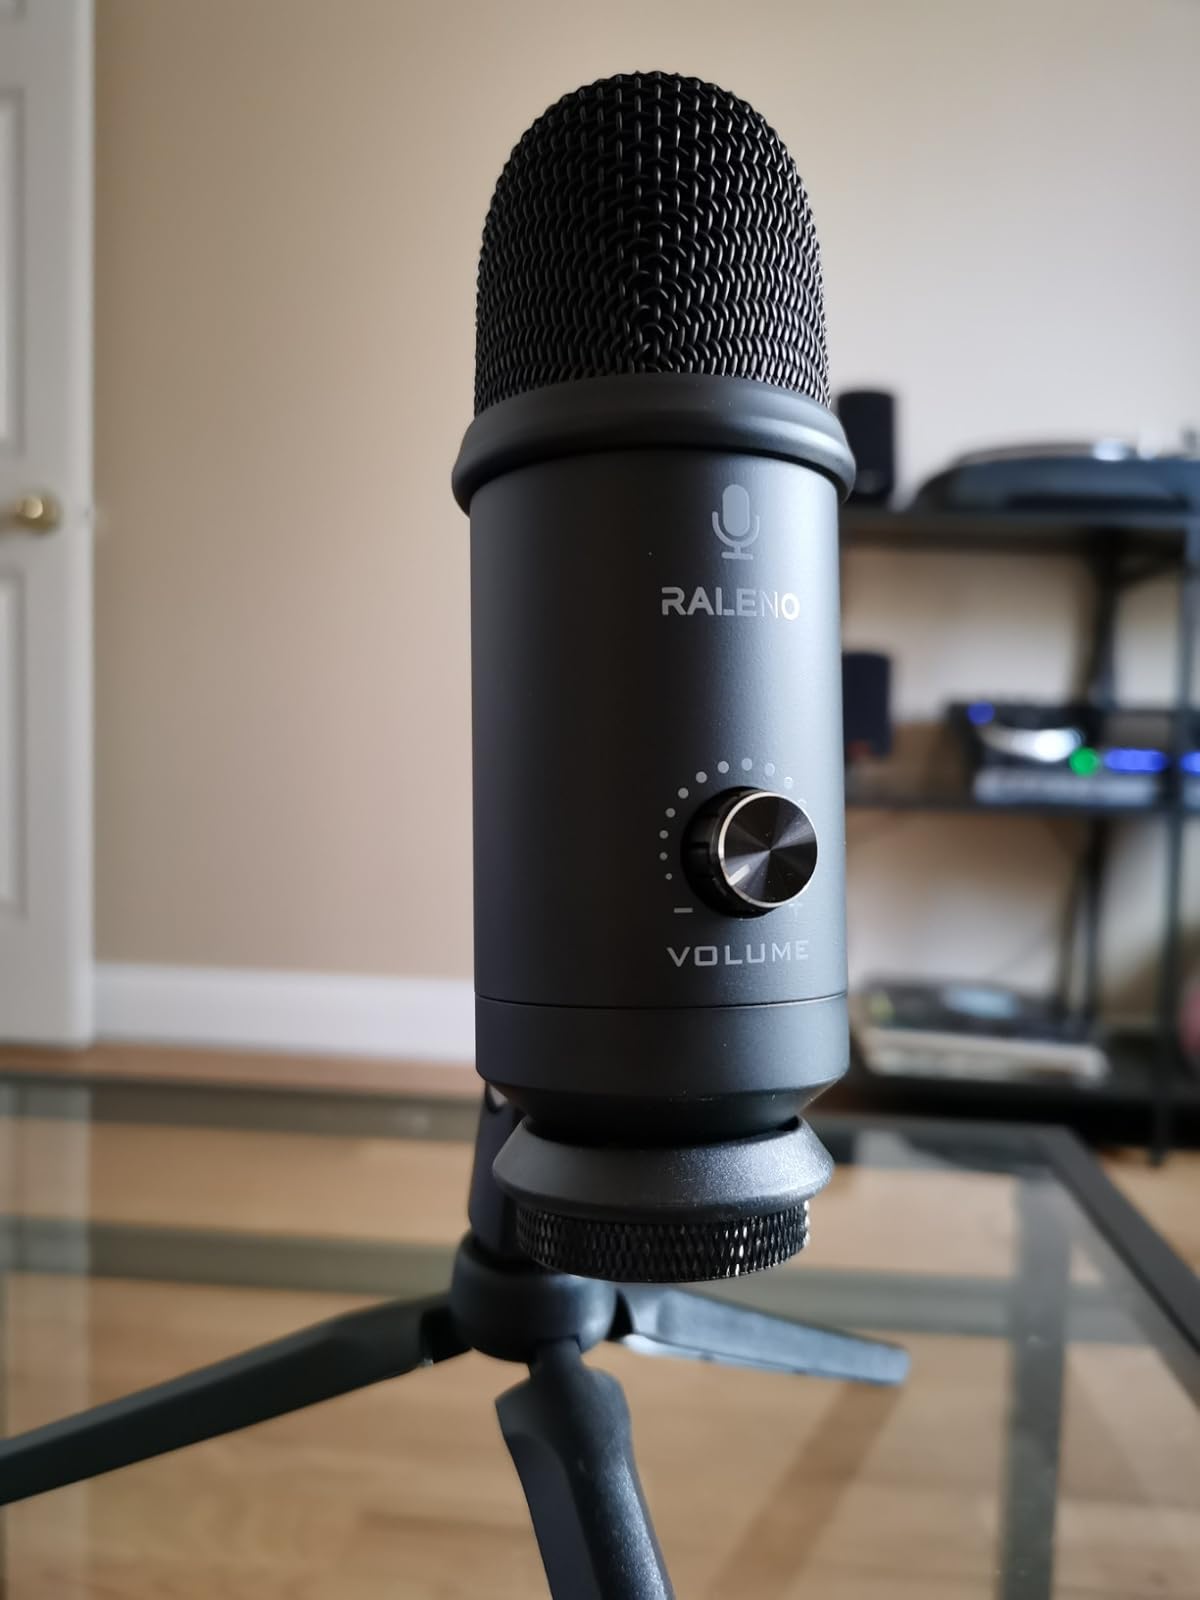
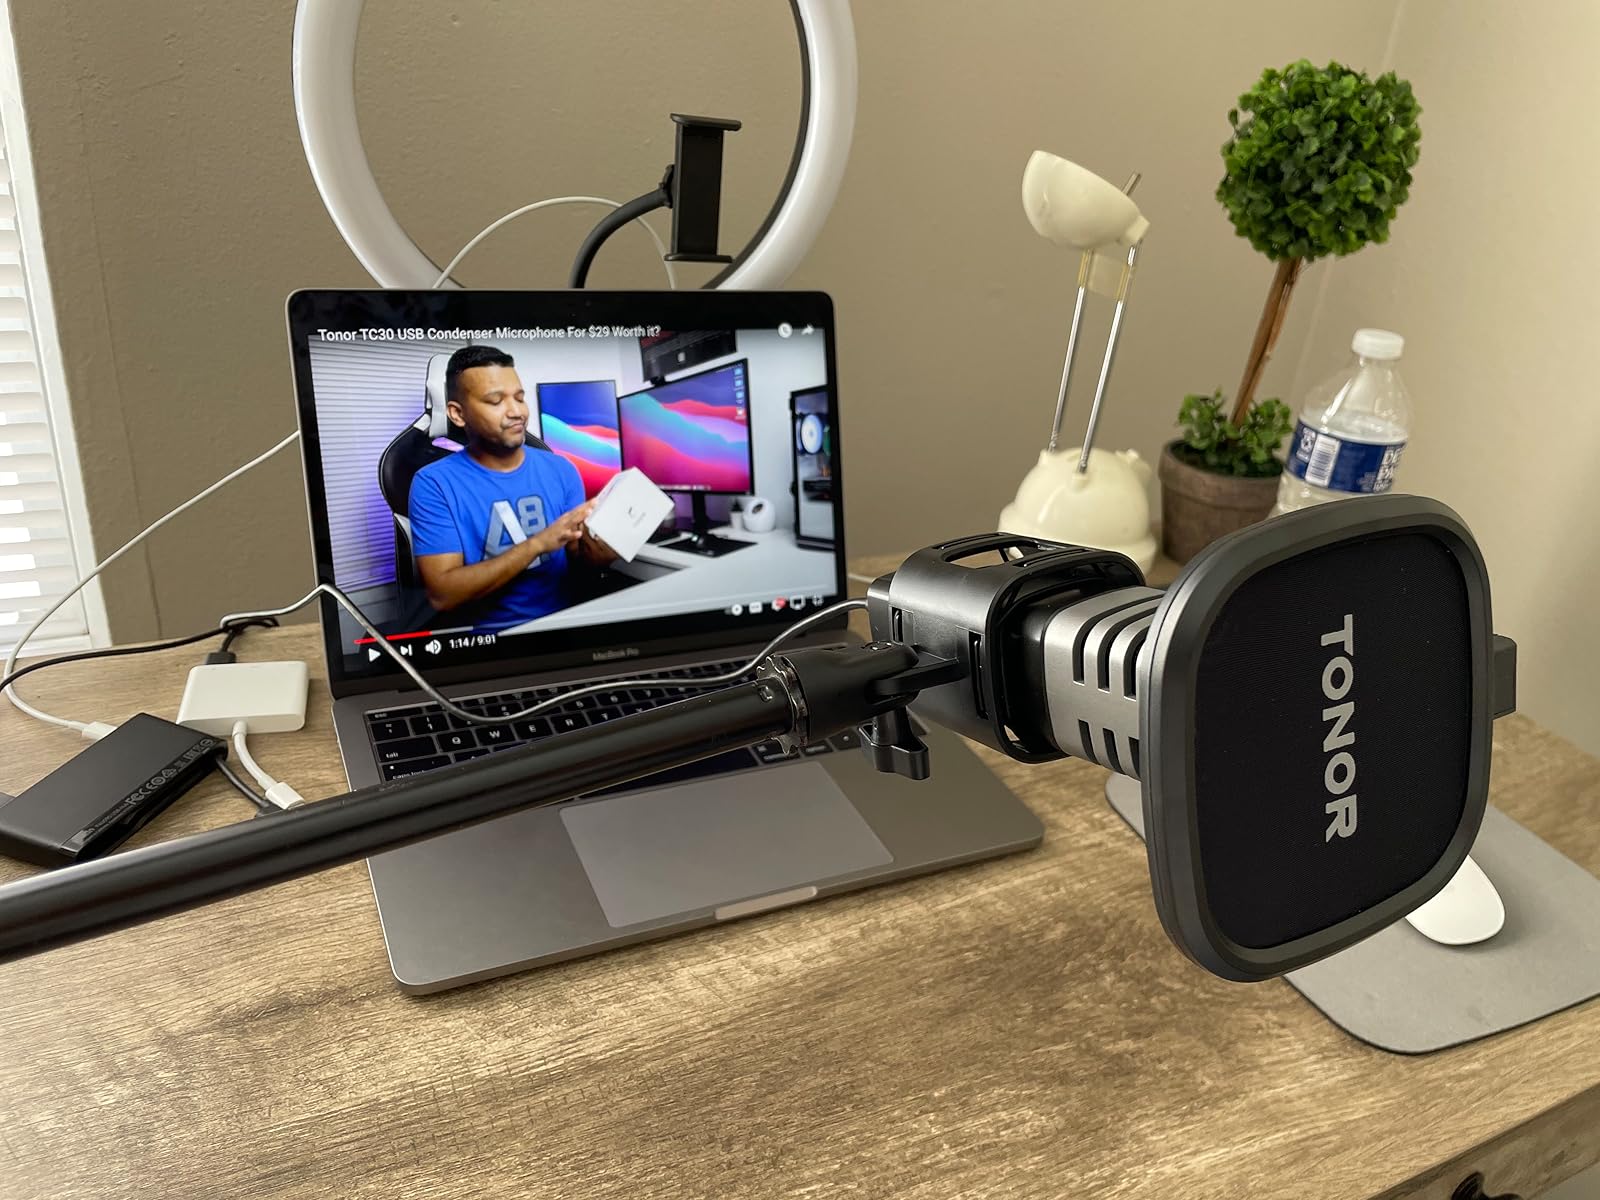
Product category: microphone
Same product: no